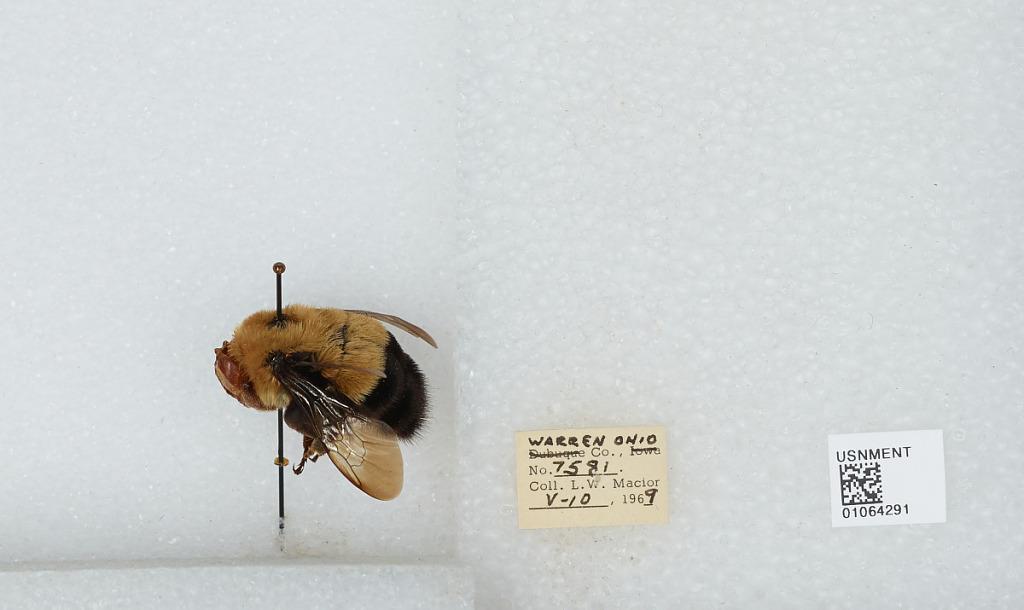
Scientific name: Bombus (Bombus) affinis Cresson
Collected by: L. Macior
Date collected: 1969-5-10
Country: United States
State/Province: Ohio
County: Warren
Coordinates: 39.4242, -84.1856